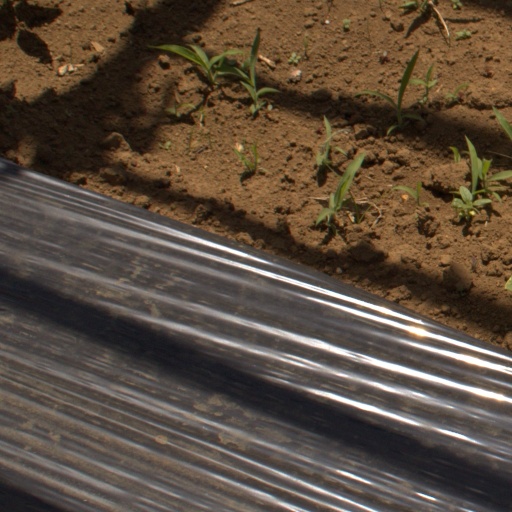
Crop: Jerusalem artichoke